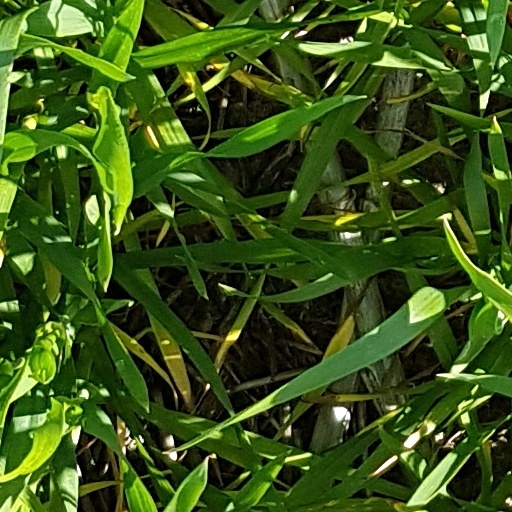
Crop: wheat